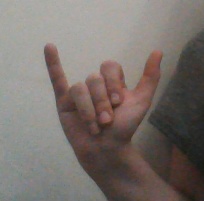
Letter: ya